Constantin Petrovicescu

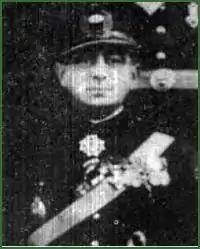
Constantin Petrovicescu

Constantin Petrovicescu (October 22, 1883 – September 8, 1949) was a Romanian soldier and politician, who served as Interior Minister from September 14, 1940, to January 21, 1941, during the National Legionary State.